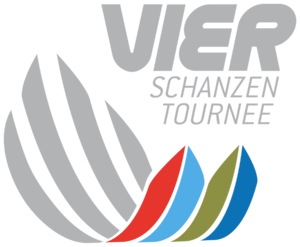
La 68ᵉ édition de la tournée des quatre tremplins se déroule du 28 décembre 2019 au 6 janvier 2020.
La 67ᵉ édition de la tournée des quatre tremplins se déroule du 29 décembre 2018 au 6 janvier 2019.
La tournée des quatre tremplins est une compétition de saut à ski. Elle a lieu annuellement depuis 1953 sur quatre tremplins différents autour du nouvel an.